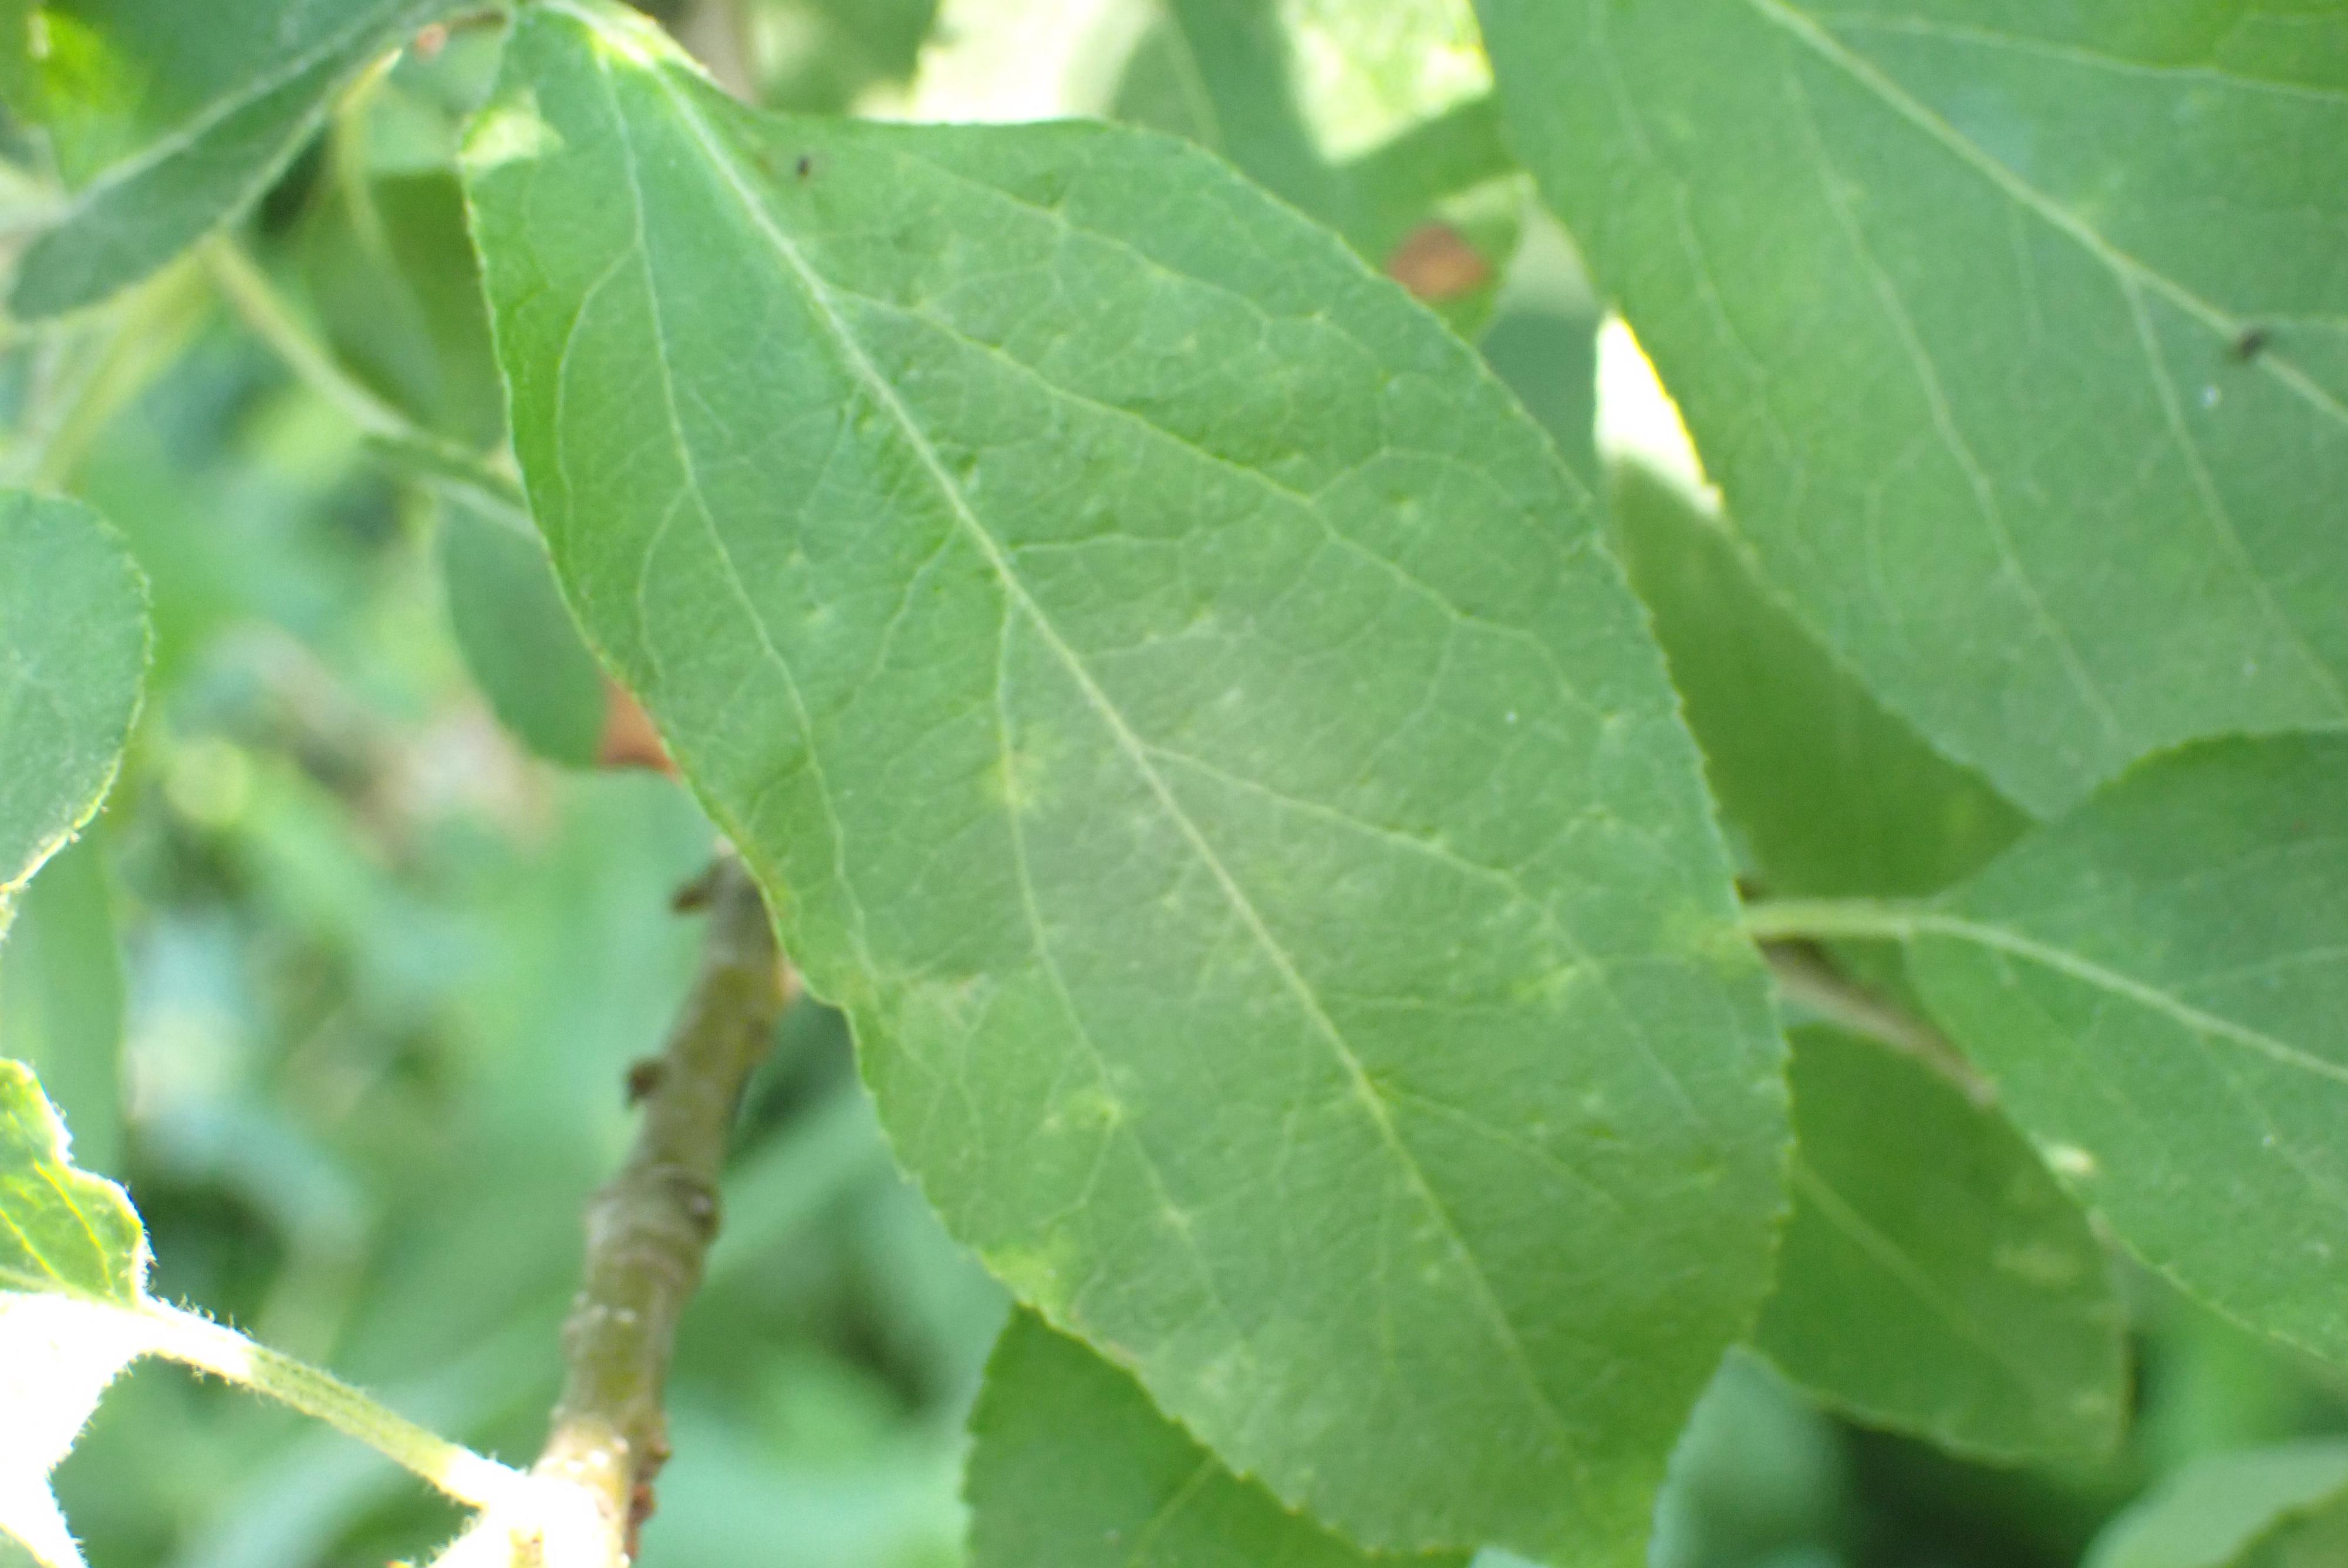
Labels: scab